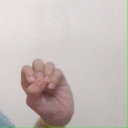
अक्षर: उ